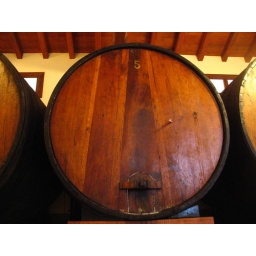
We took in a lunch at the local cider house (Sideria) and had quite the time. We even took a few bottles home.